Group of Monuments at Mahabalipuram

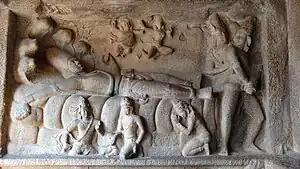
Vishnu sleeping in Ananthasayanam

The Varaha cave was excavated from a vertical wall on the west face of the main Mamallapuram hill. Its architecture is simple; a Vaishnavism-related cave temple, it is known for its four sculptures depicting Hindu legends: the Vamana-Trivikrama legend, the Varaha legend, the Durga legend and the Gajalakshmi legend. Srinivasan and other scholars date it to the 7th century.